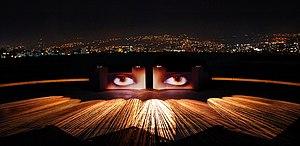
Cérémonie d'Ouverture des 6ème Jeux de la Francophonie, Liban 2009
Daniel Charpentier, né le 9 août 1949 à Paris, est un créateur d'événements et de spectacles, il est scénographe, metteur en scène, et consultant.